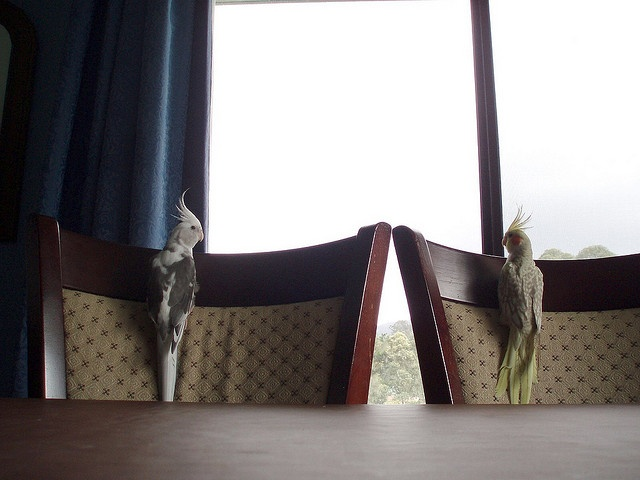
two birds sitting on the backs of chairs looking out a window
Two birds perched on chairs look at each other.
two birds perched on the back of two chairs
Parakeet birds on chairs next to the table
Two birds are sitting on the backs of two chairs.